Waddesdon Manor

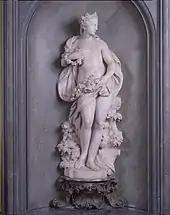
"Flora" by Jan Baptist Xavery, bedroom corridor

At Dorothy's death, in 1989, her nephew Jacob Rothschild inherited her position and responsibilities. In March 1990, Jacob succeeded his father to become the 4th Baron Rothschild. At Lord Rothschild's initiative, the Manor underwent a major restoration from 1990 to 1997, and the visitor attractions were enhanced, including the creation of the Waddesdon Wine Cellars.